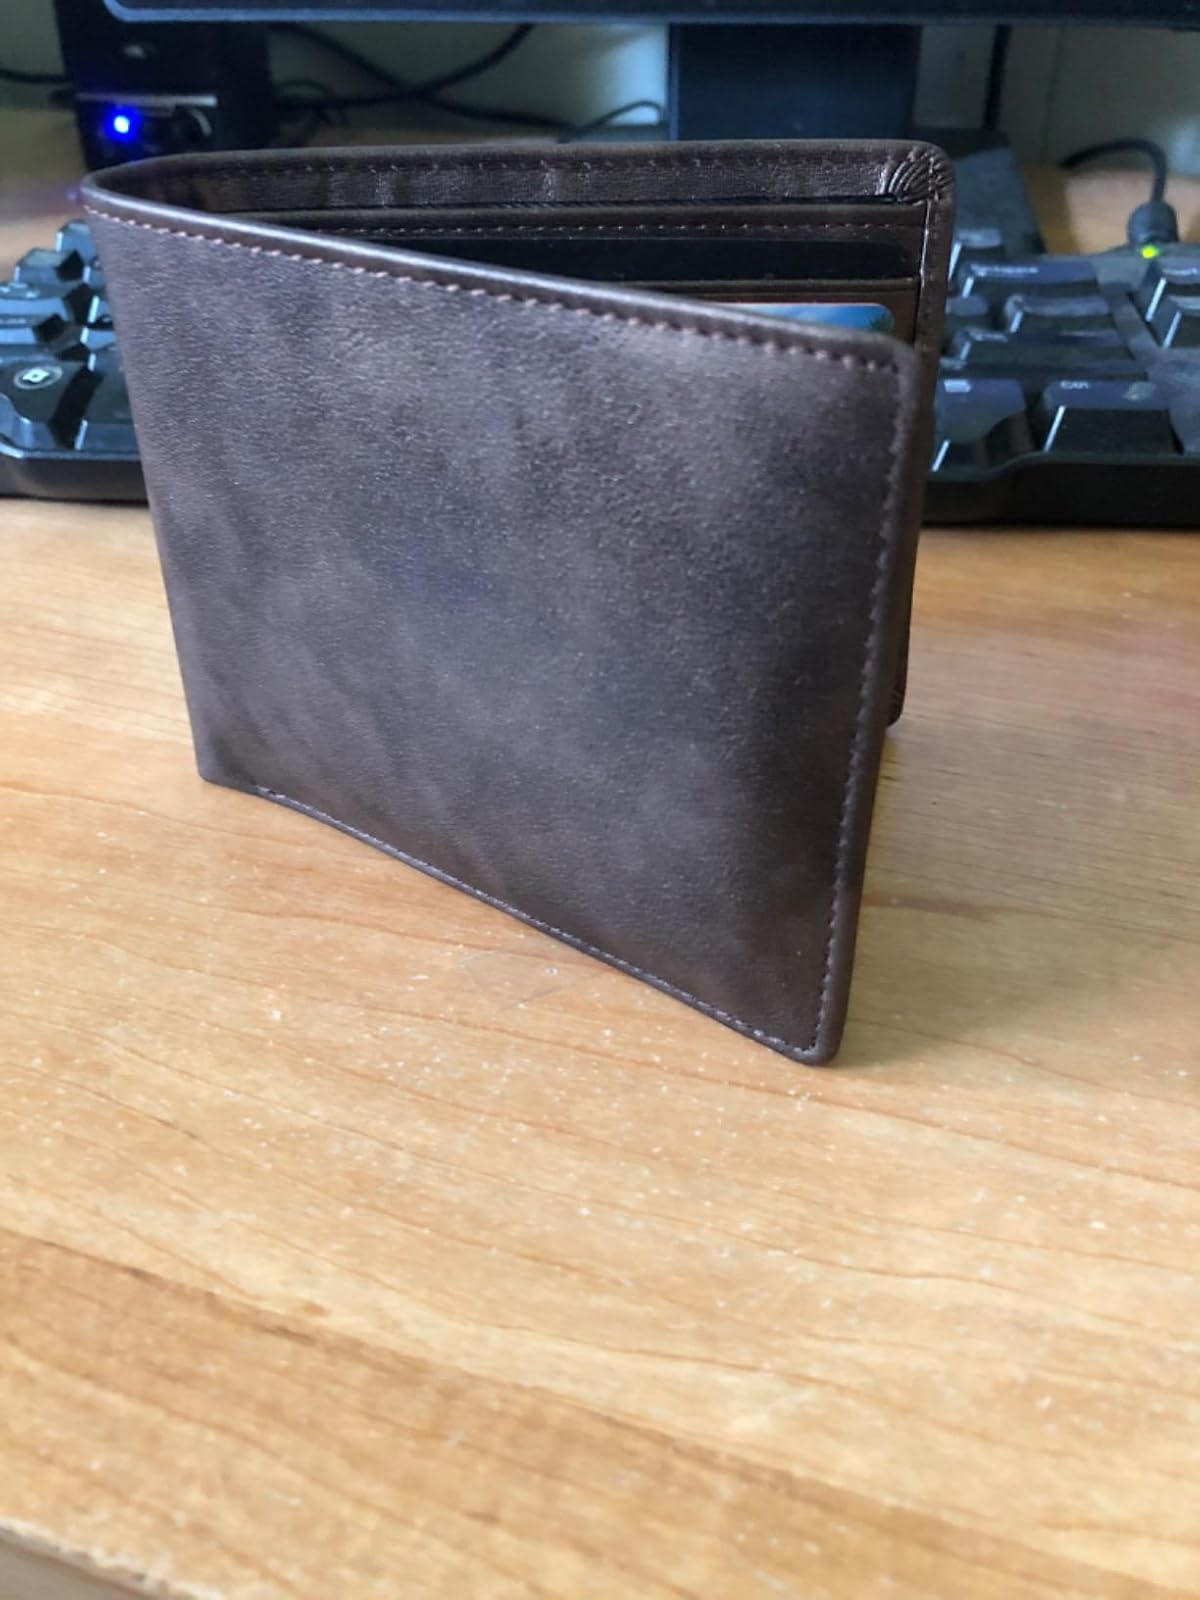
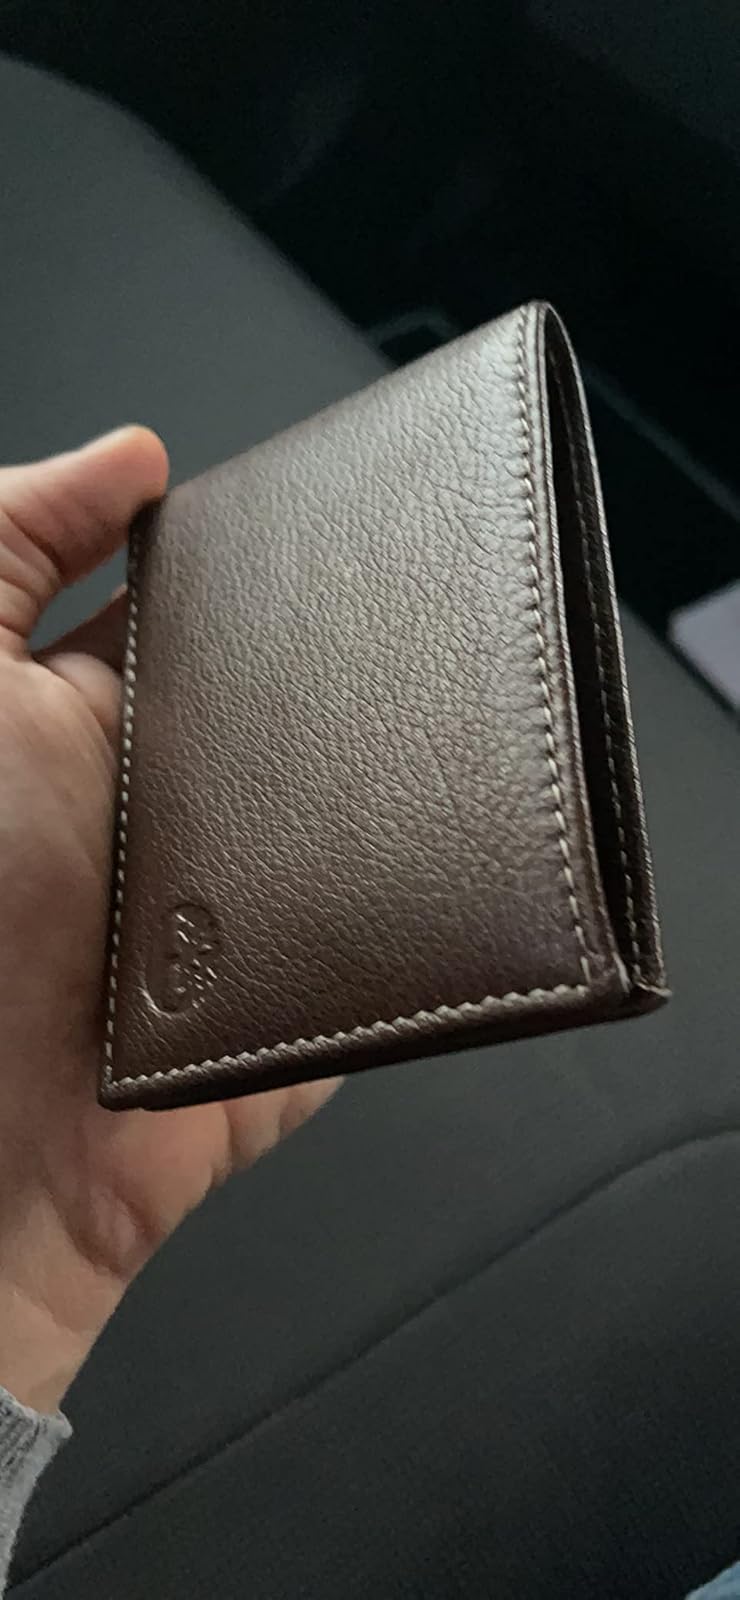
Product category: accessories_wallet
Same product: no